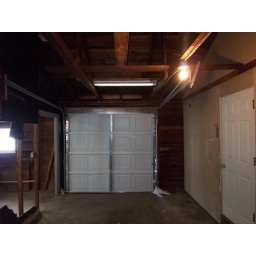
This was the garage when we bought the house. There was a partially destroyed wall in the middle and a one car garage door.